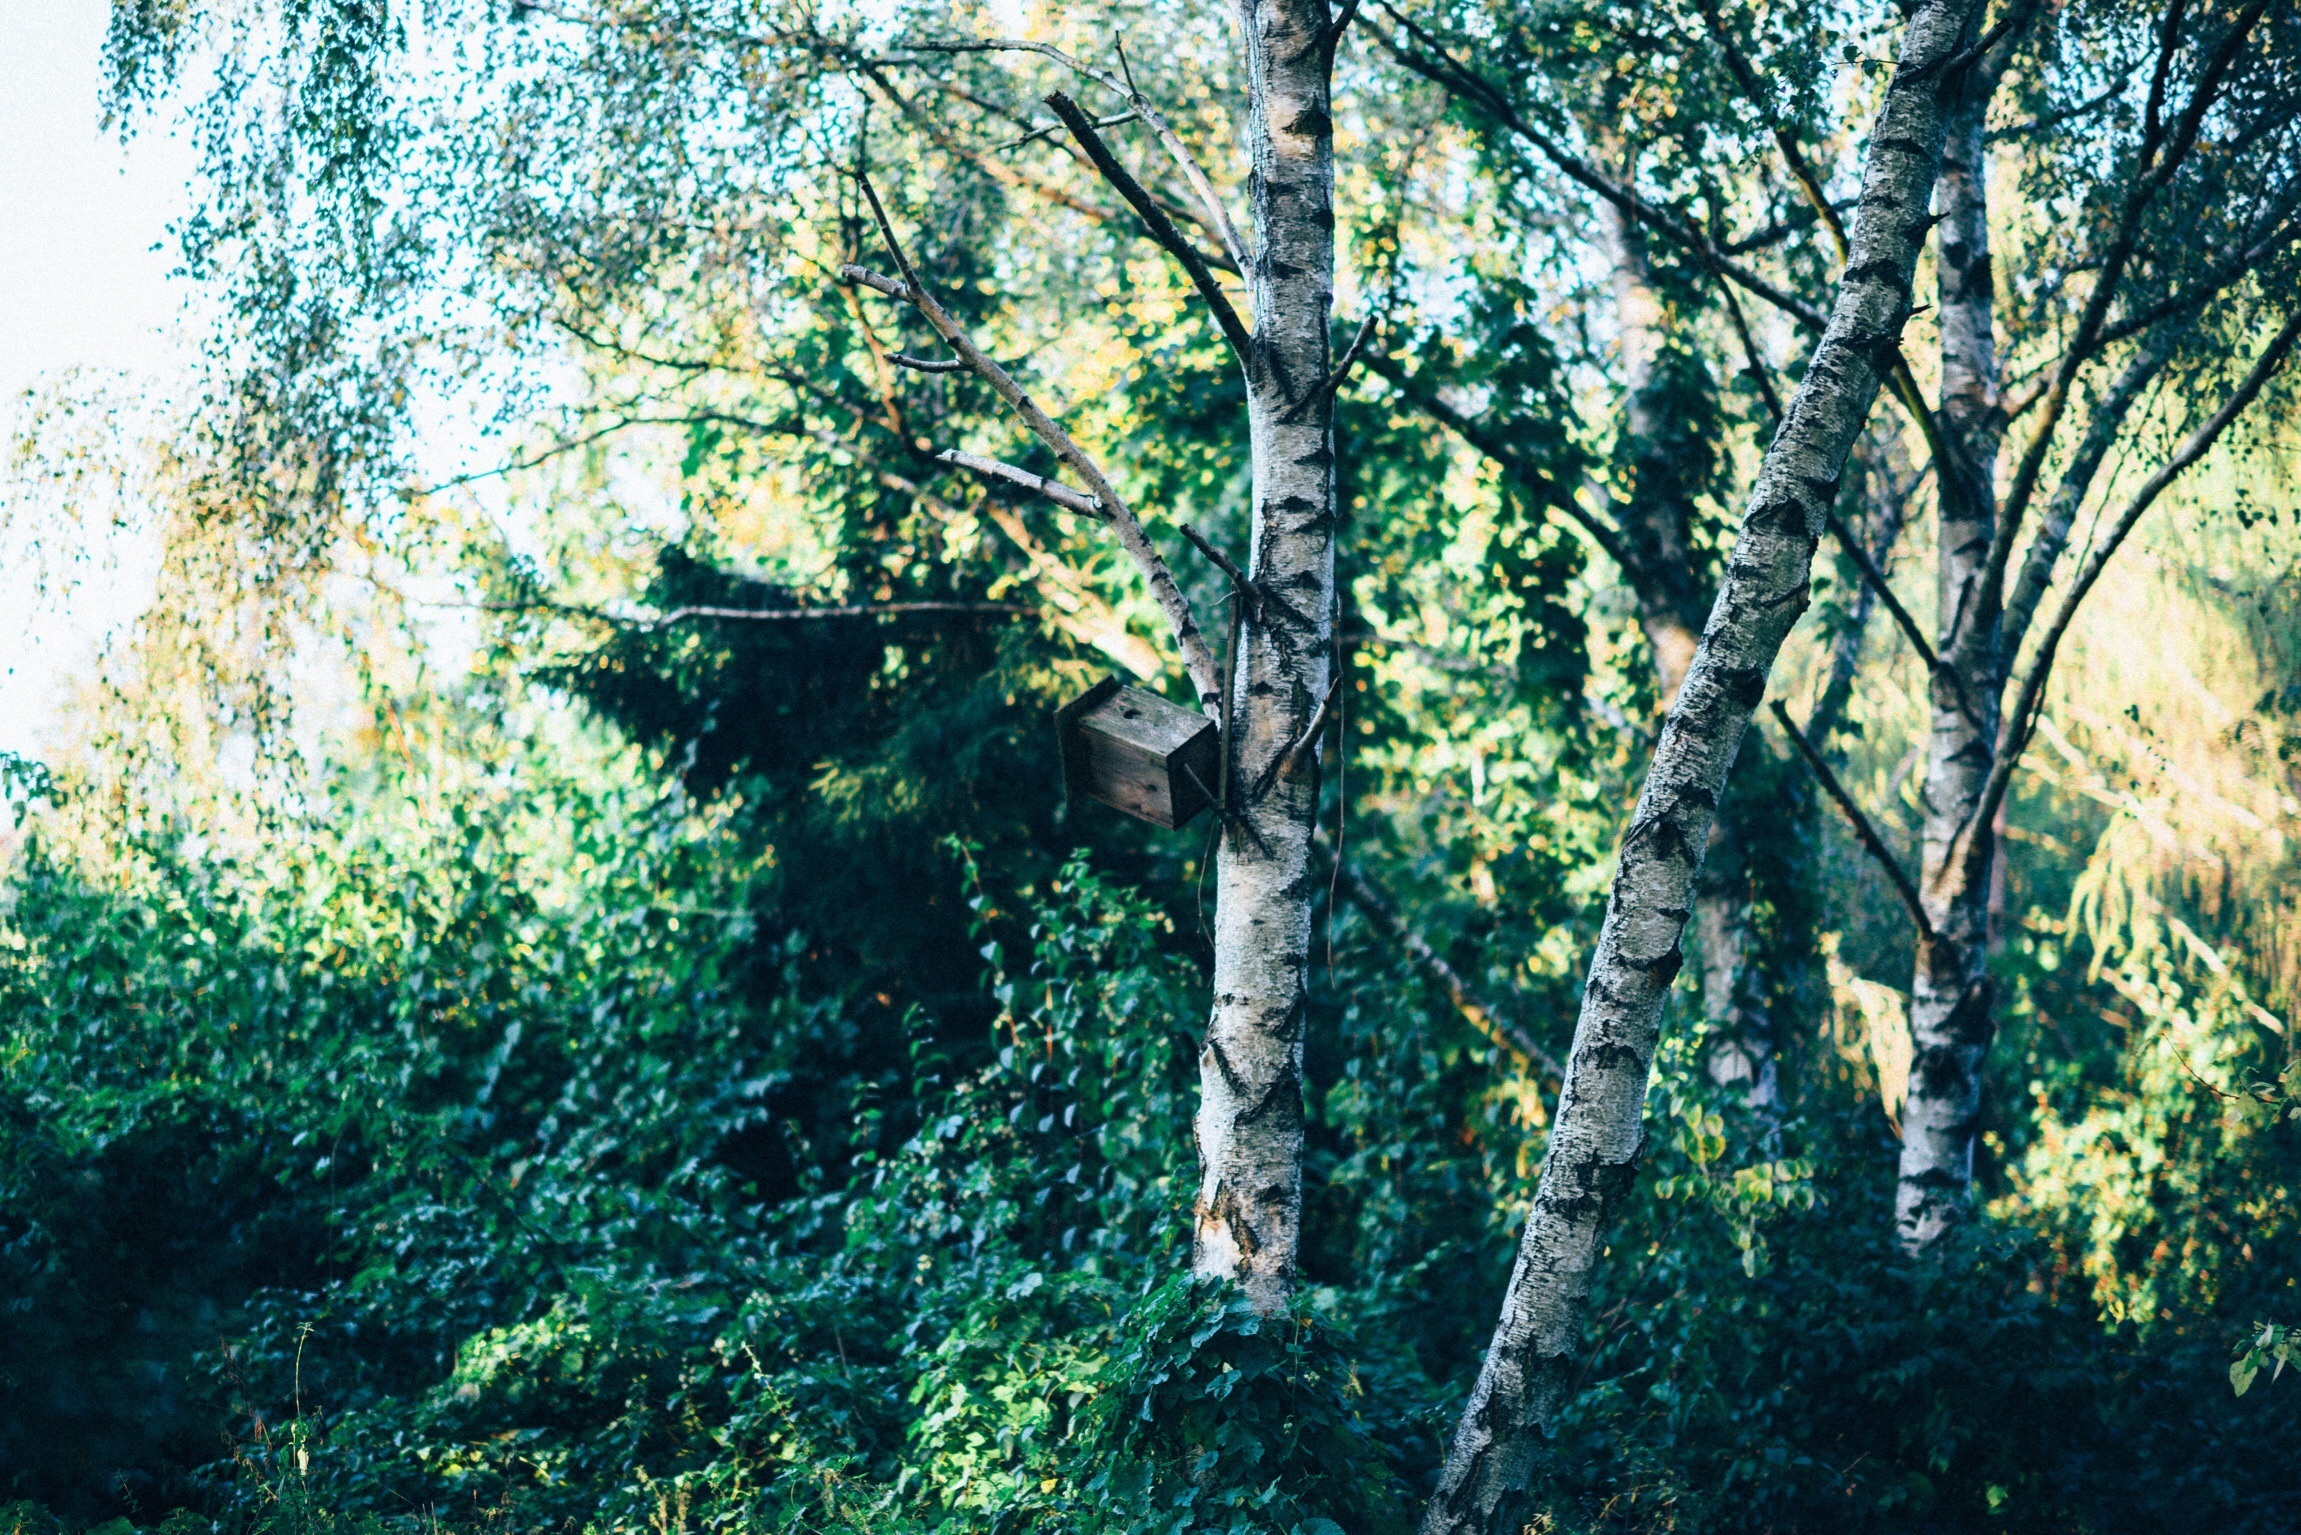
tree, nature, forest, branch, light, plant, wood, sun, sunlight, leaf, flower, summer, environment, foliage, green, jungle, birch, autumn, season, trees, leaves, vegetation, rainforest, branches, deciduous, woodland, habitat, birdhouse, ecosystem, flowering plant, old growth forest, natural environment, woody plant, land plant